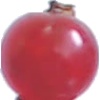
Label: redcurrant